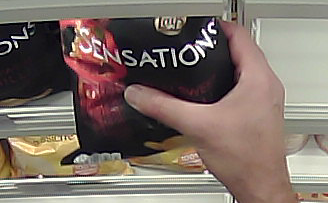
Product: lays_chill